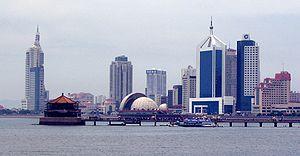
Le pont Zhan à Qingdao, les deux hémisphères derrière sont l'Opéra de Qingdao. 中文: 青岛栈桥，后面是青岛歌剧院。